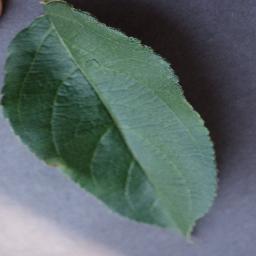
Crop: apple
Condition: healthy